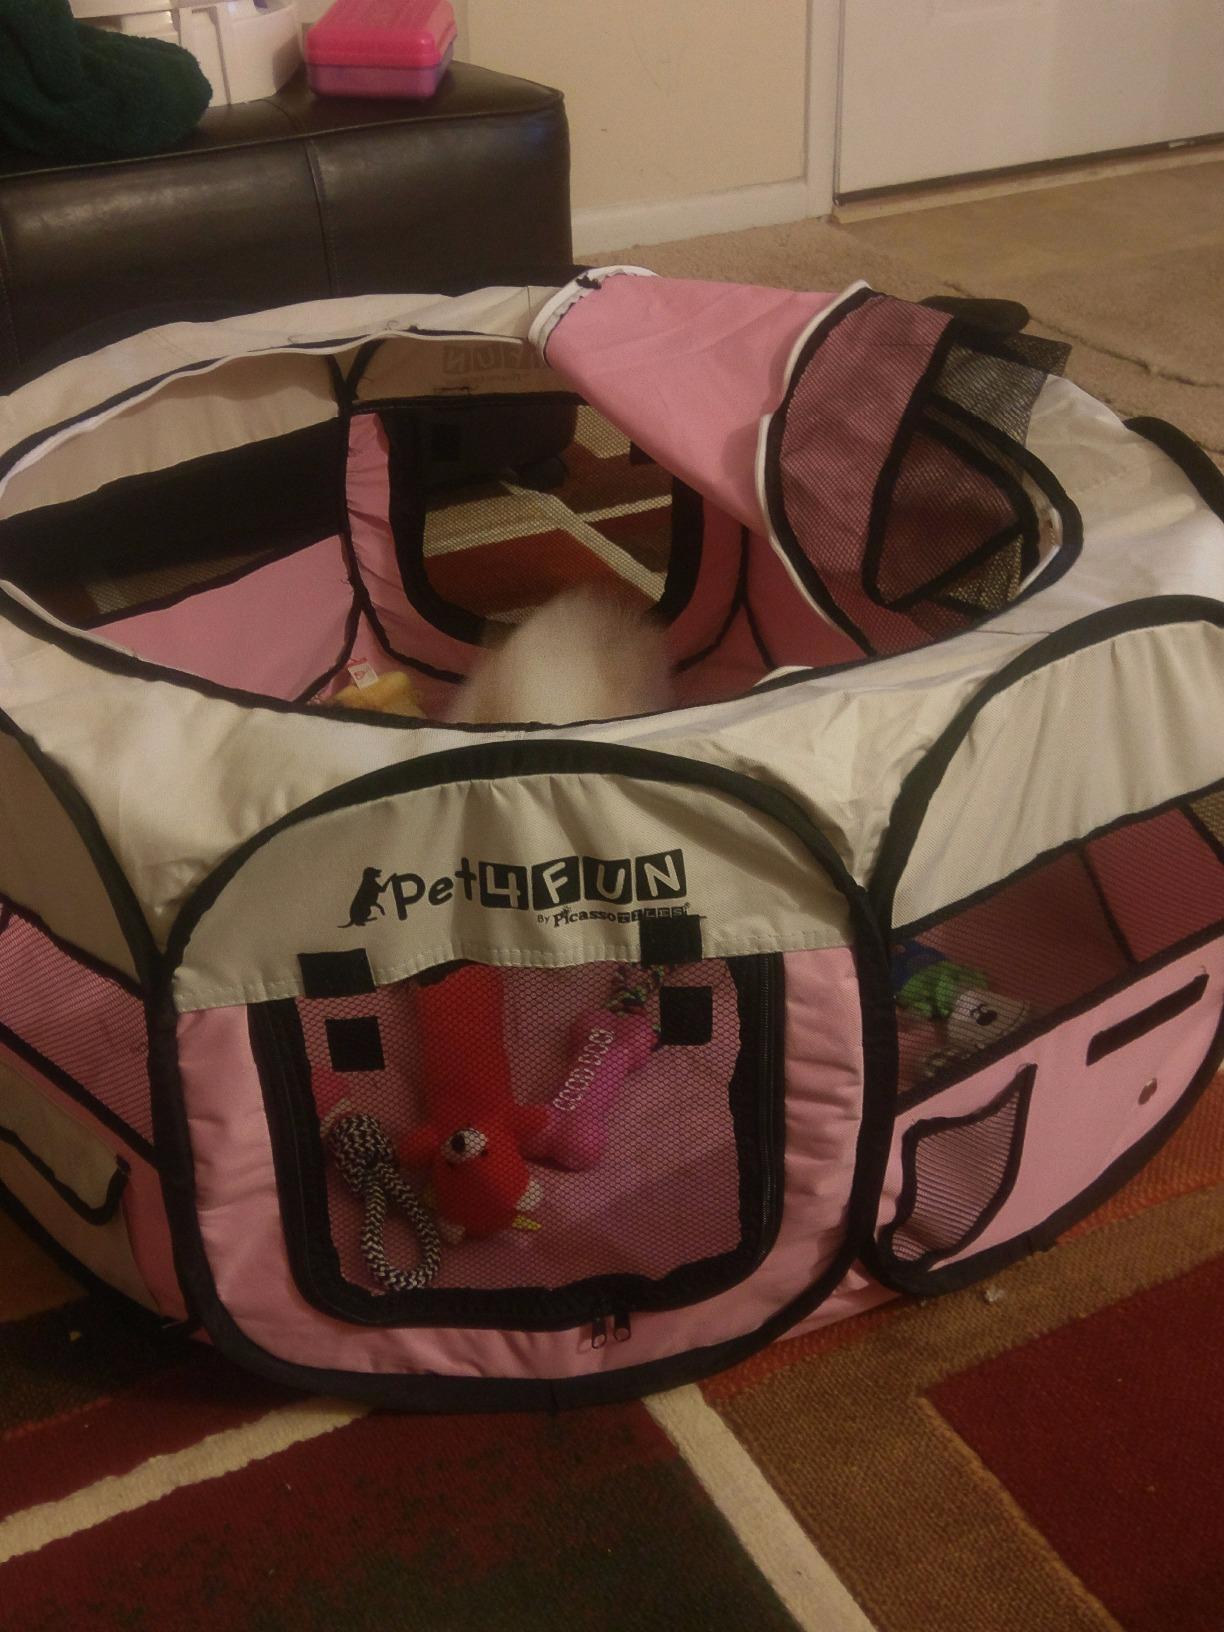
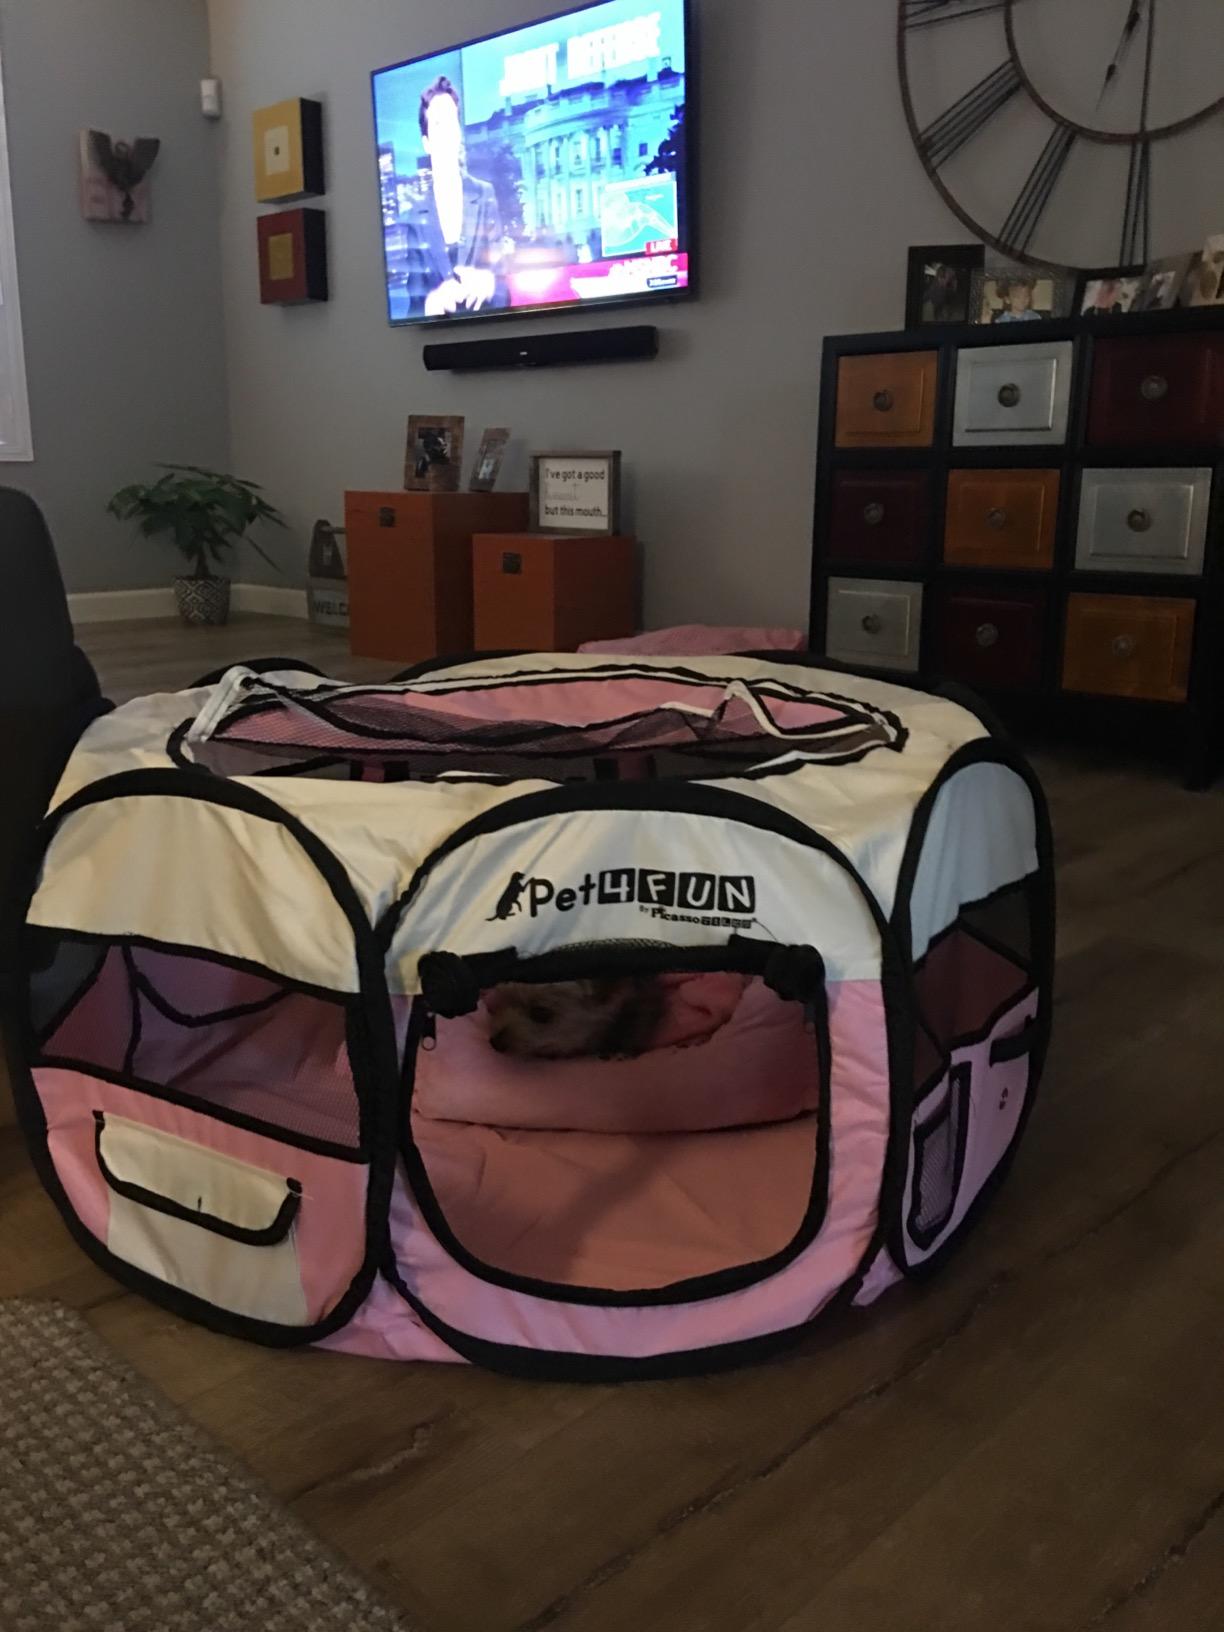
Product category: items_kennel
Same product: yes